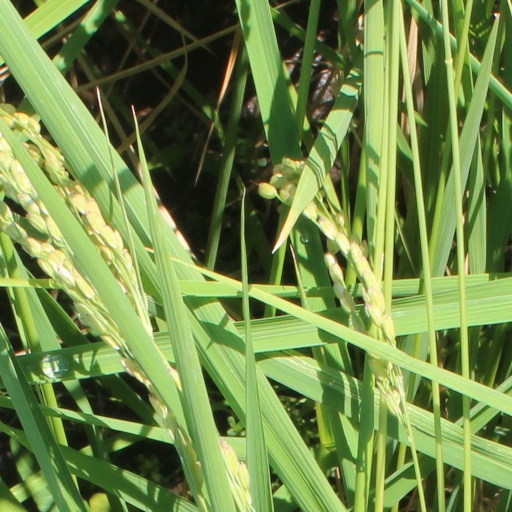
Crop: rice